Ord's kangaroo rat

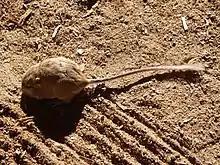
Ord's kangaroo rat

Ord's kangaroo rats are nocturnal, and spend their days in deep burrows. Males are usually more abundant and active than females. Activity increases under cloud cover, particularly in winter. Ord's kangaroo rats are active year-round in Texas, but further north, they are seldom seen above ground in cold weather.